Expeed

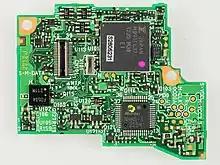
FR80-series coprocessor in a Nikon D90

As input/output (I/O) processor Nikon uses external 32-bit microcontrollers to connect additional sensors and displays: